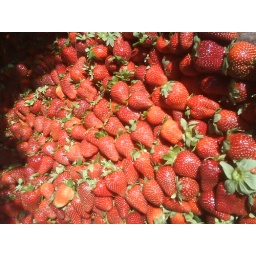
A lovely pile of strawberries in a street market in Paris